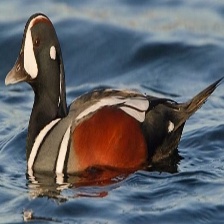
Species: HARLEQUIN DUCK
Scientific name: HISTRIONICUS HISTRIONICUS
ImageNet parent category: drake